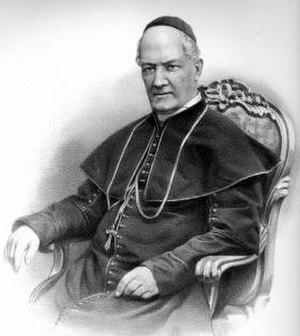
Mario Mattei est un cardinal italien du XIXᵉ siècle.